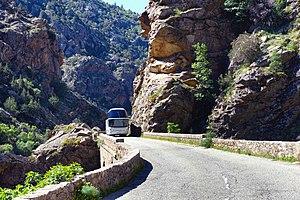
Corscia est une commune française située dans la circonscription départementale de la Haute-Corse et le territoire de la collectivité de Corse. Le village appartient à la piève de Niolo.